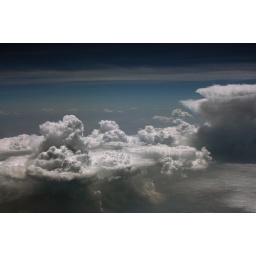
A photo taken out my window when I departed from the beloved ground in Minneapolis.